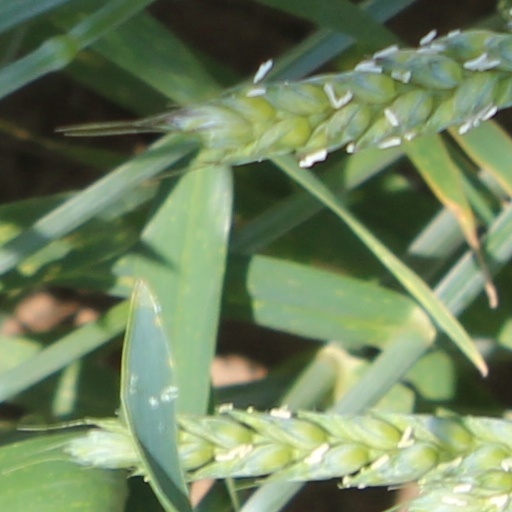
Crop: wheat